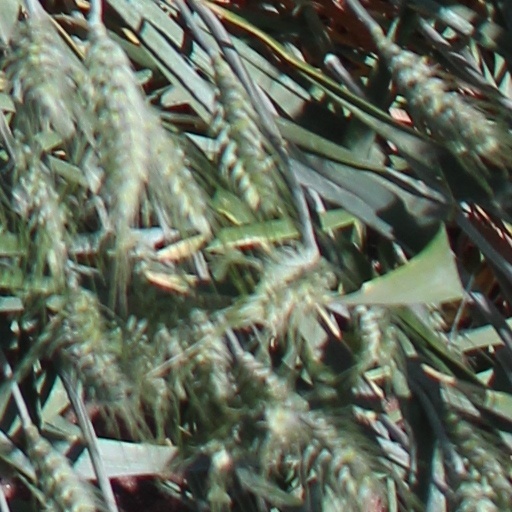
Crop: wheat